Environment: real
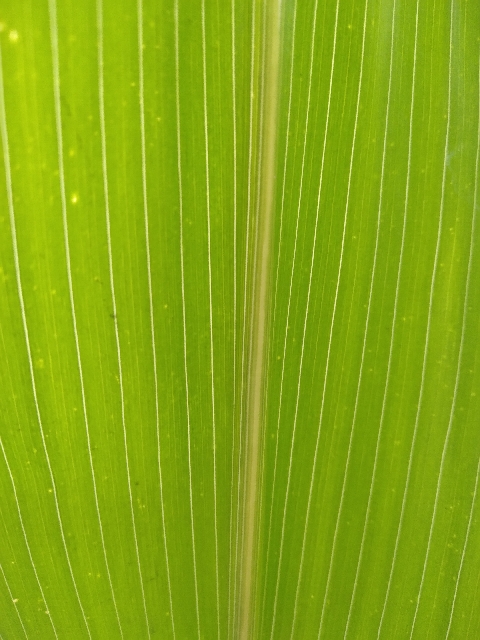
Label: healthy